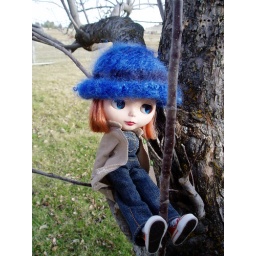
I like sitting in the apple tree in my new hat.